Endgame (Scobie book)

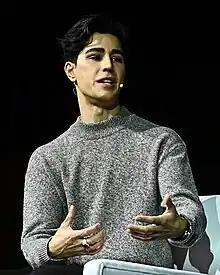
A man with black hair wearing a grey dress speaking into a microphone

Scobie is the royal editor for "Harper's Bazaar", and has also contributed to "Good Morning America" and ABC News. He reportedly "maintains strong access" to Prince Harry and his wife Meghan's working world. The book was reported to aim criticism at the British royal family as an institution as well as at individual members of the family. The information in the book was stated to have been drawn from "sources".